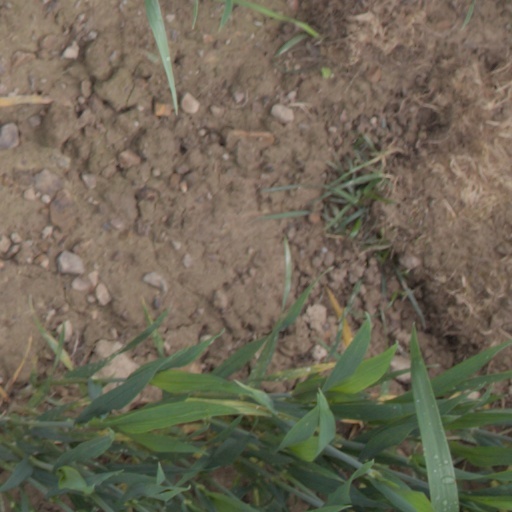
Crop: wheat